Sinking of MV Conception

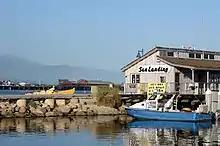
The Truth Aquatics offices were in Sea Landing at the Santa Barbara Harbor

A confidential ATF report authored in January 2021, and reported in September 2023, concluded that the fire began in a plastic trash can below the stairs leading up to the main deck, which blocked the escape route of passengers from the bottom deck. The ATF's investigation used burn tests simulated on a full-scale recreation of the vessel's main deck, and found that the flames would have blocked all escape routes soon after ignition, and any winds blowing would have spread the fire even more quickly. Contrary to the NTSB's investigation, the ATF found that there was no evidence to support that the fire originated from a power strip where passenger's batteries were charging.